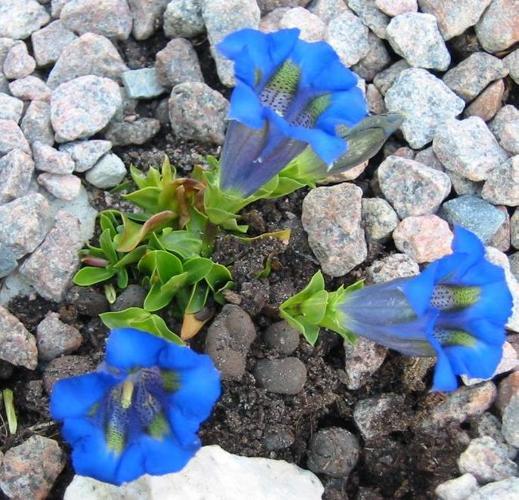
Label: stemless gentian